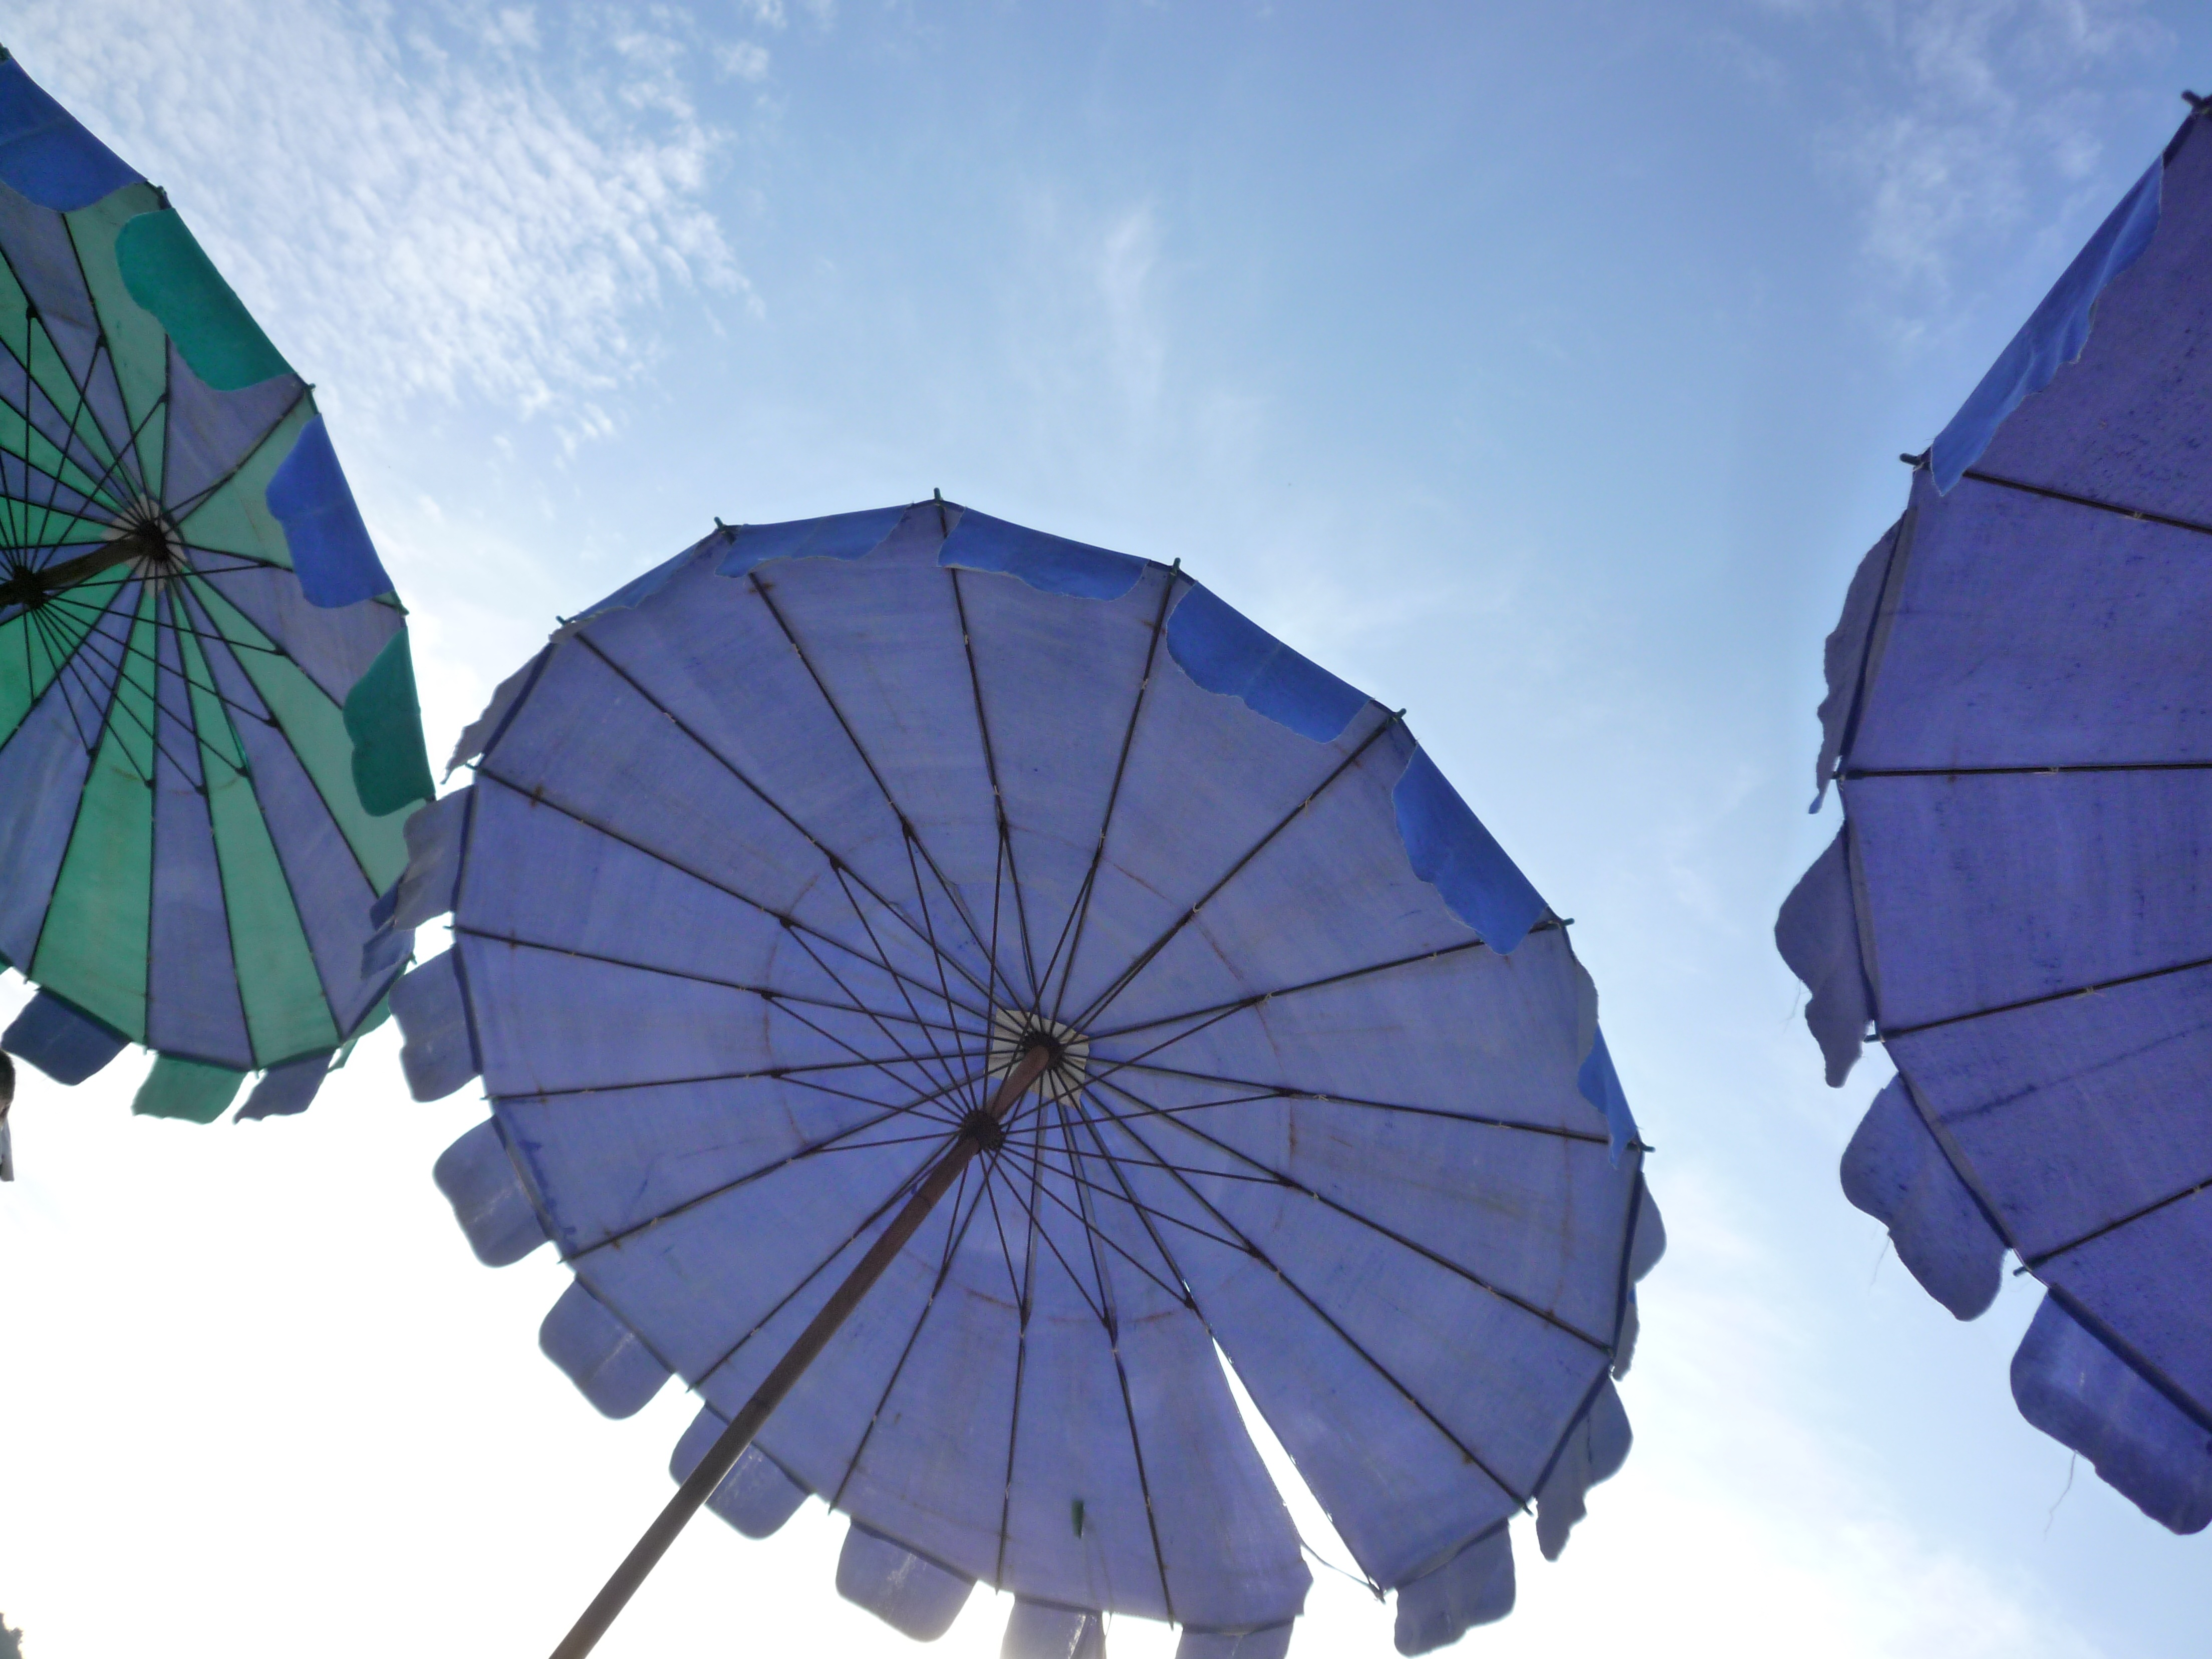
beach, sea, sand, ocean, sky, sun, wheel, summer, vacation, travel, relax, umbrella, island, blue, relaxing, sunny, relaxation, symmetry, parasol, destination, fashion accessory